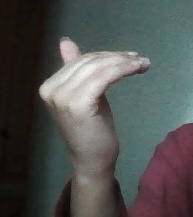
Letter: khaa